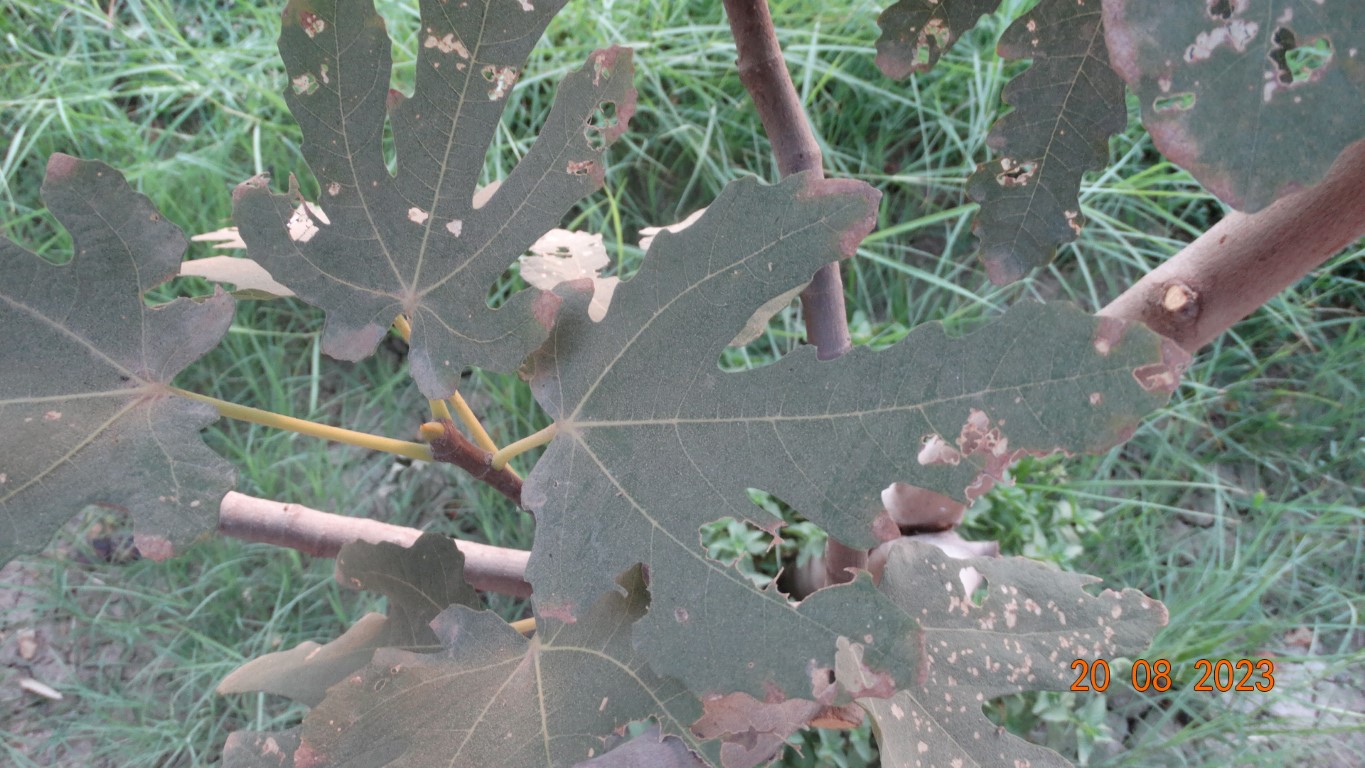
Label: infected